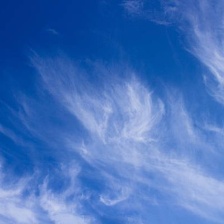
Cloud type: Cirrus